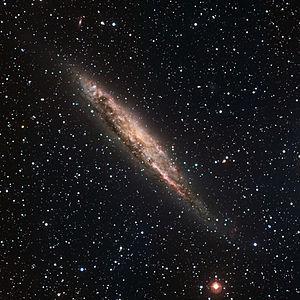
Le Catalogue Caldwell est un catalogue astronomique regroupant 109 amas stellaires, nébuleuses et galaxies pour aider les astronomes amateurs dans leurs observations. La liste a été compilée par Sir Patrick Moore Caldwell, mieux connu sous le nom Patrick Moore, pour compléter le Catalogue Messier. Celui-ci a rapidement dressé une liste de 109 objets et l'a ensuite publiée dans Sky & Telescope en décembre 1995.
NGC 4945 est une galaxie spirale située dans la constellation du Centaure. Accueillant probablement un trou noir supermassif en son centre, cette galaxie de Seyfert, située à 13 millions d'années-lumière, fut découverte en 1826 par James Dunlop.